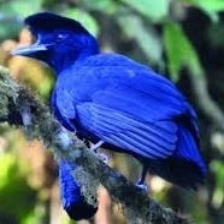
Species: AZURE JAY
Scientific name: CYANOCORAX CAERULEUS
ImageNet parent category: jay